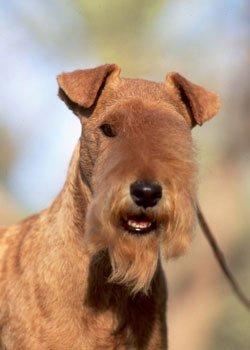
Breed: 226-n000057-wire_haired_fox_terrier